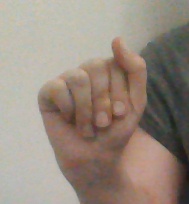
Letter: saad